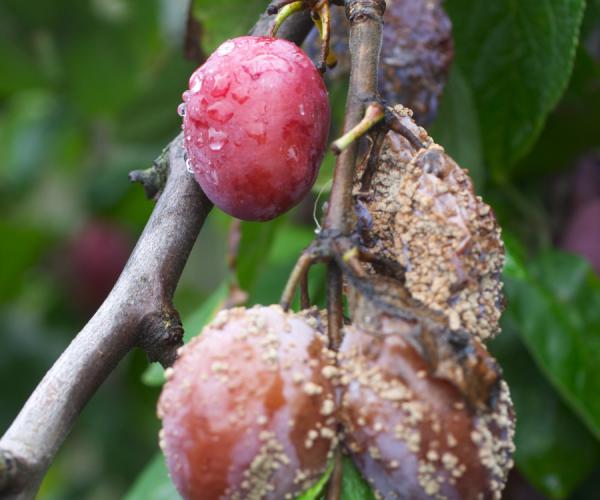
Plant: Plum
Disease: plum brown rot